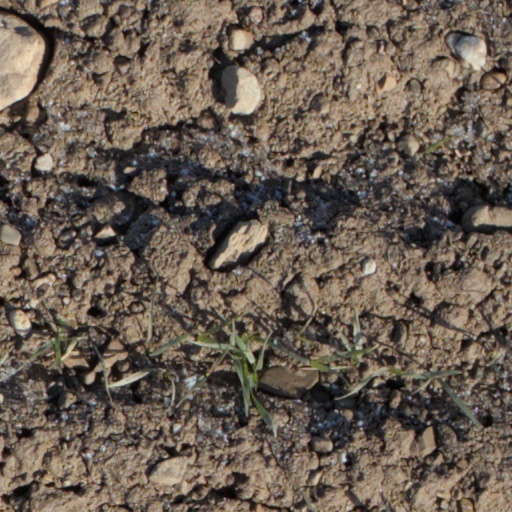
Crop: wheat